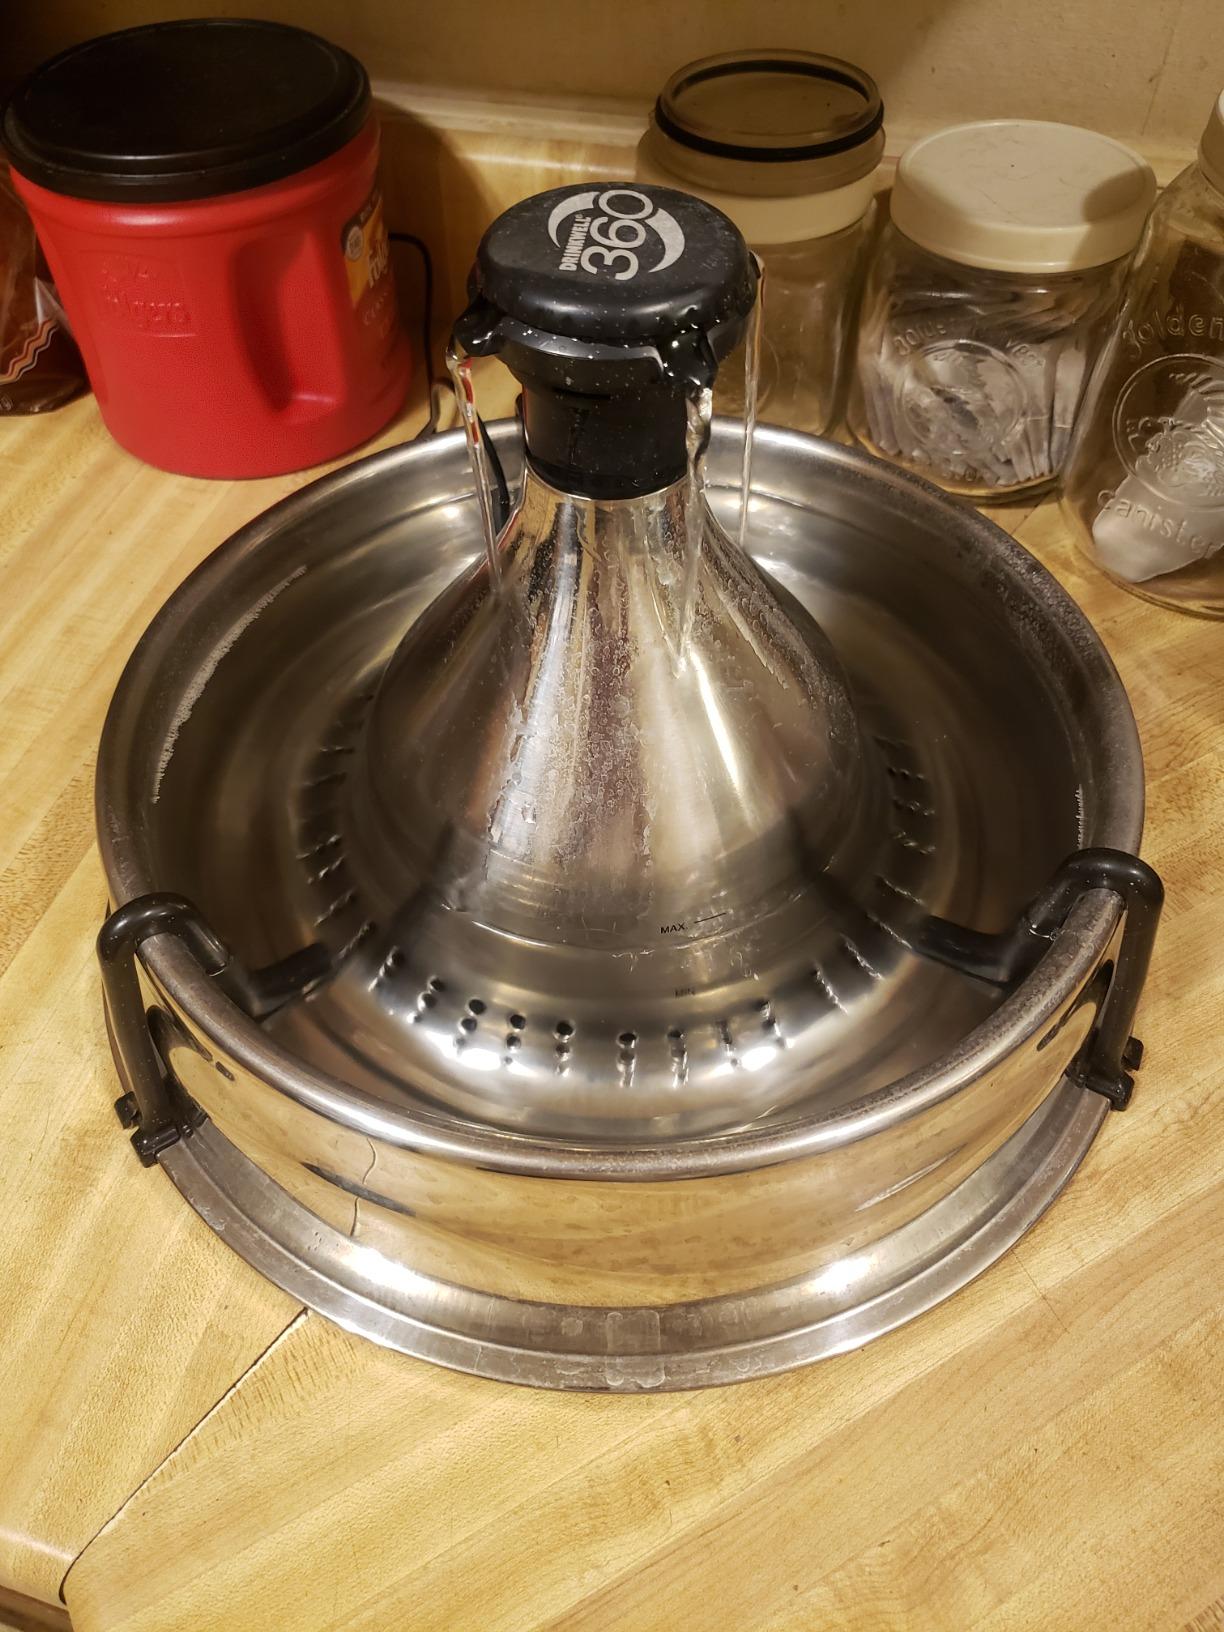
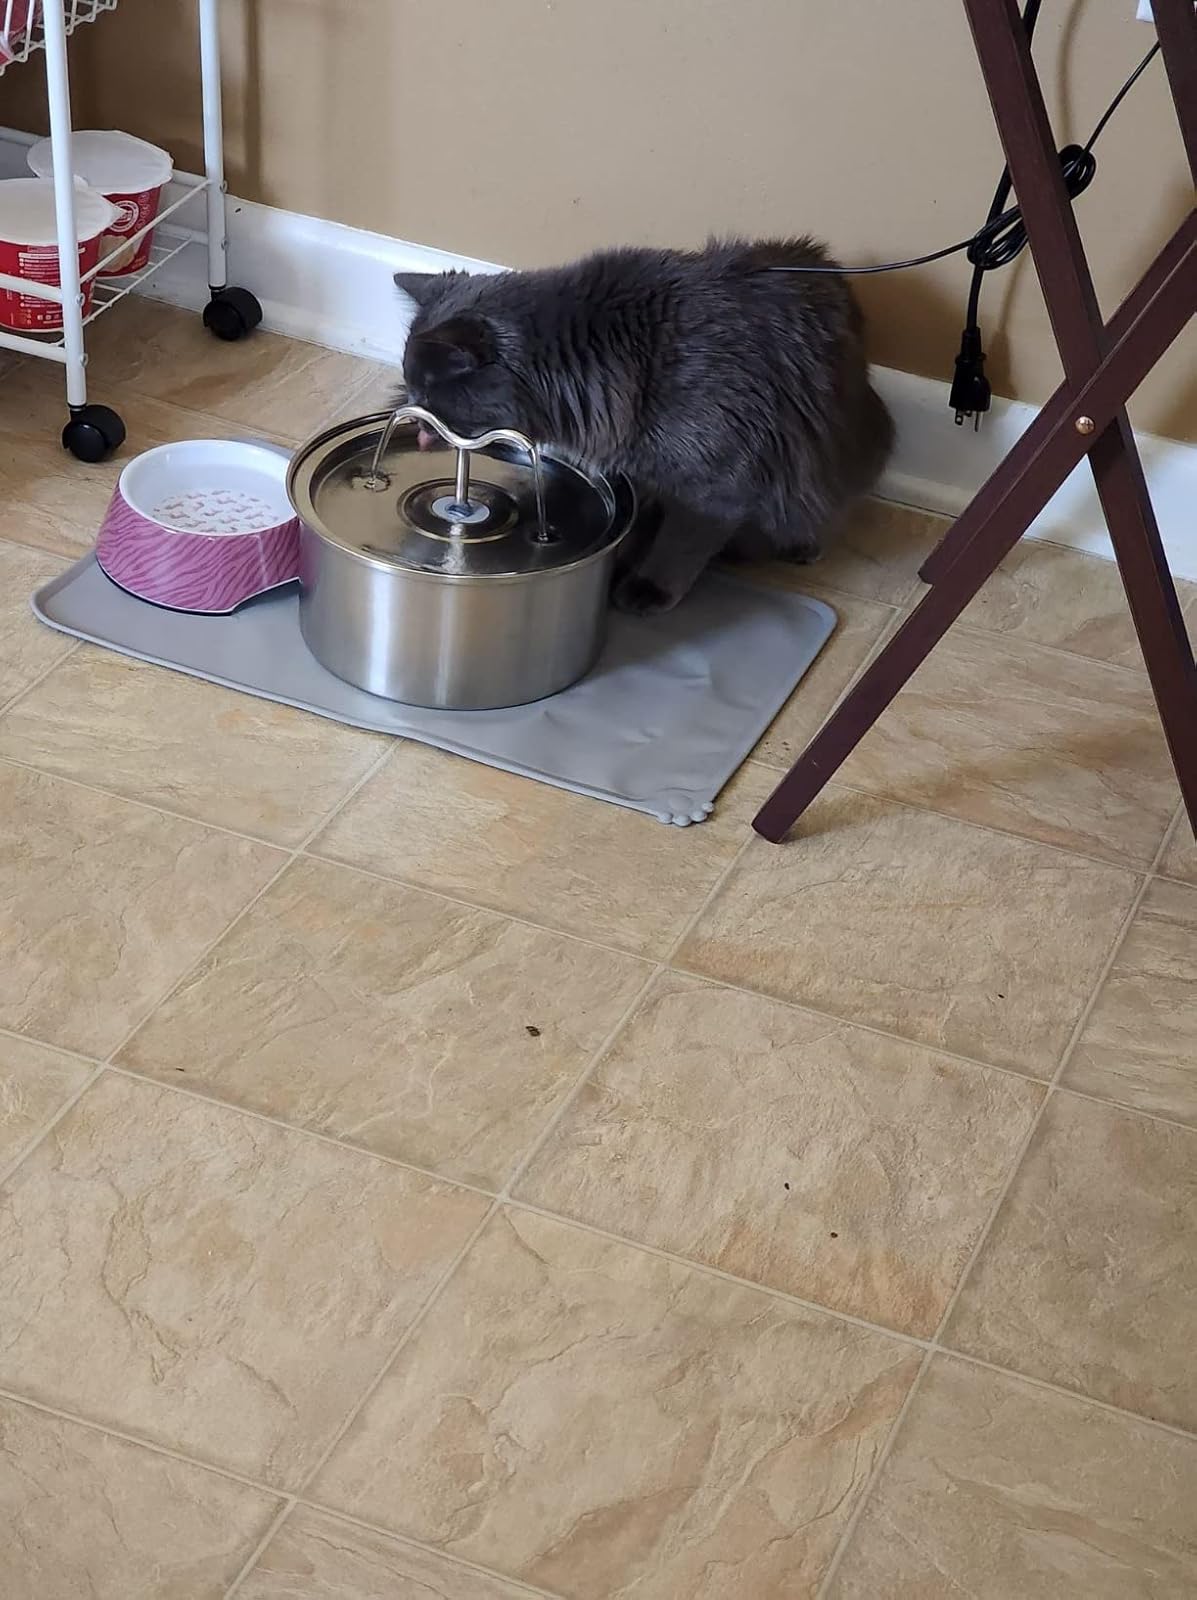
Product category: items_bowl
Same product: no